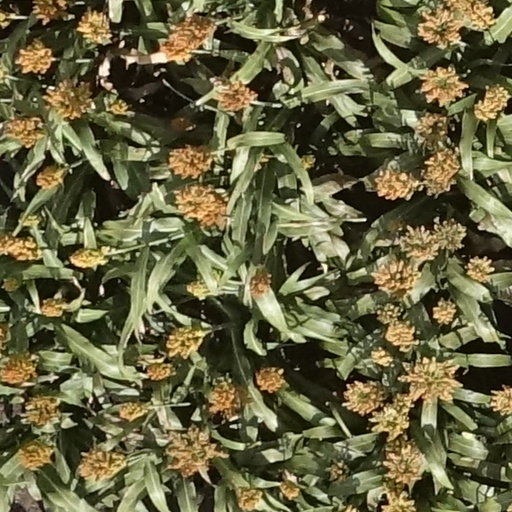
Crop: sorghum